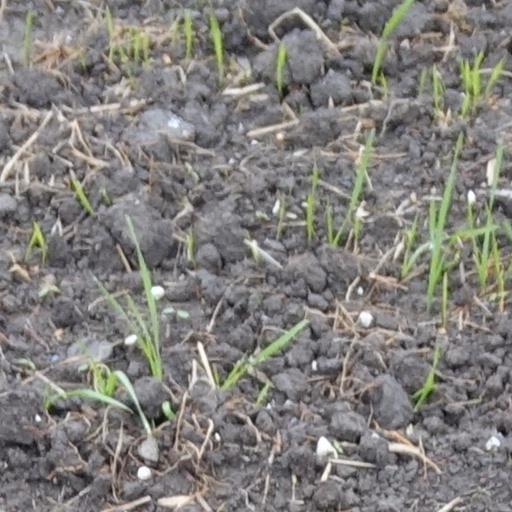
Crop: wheat